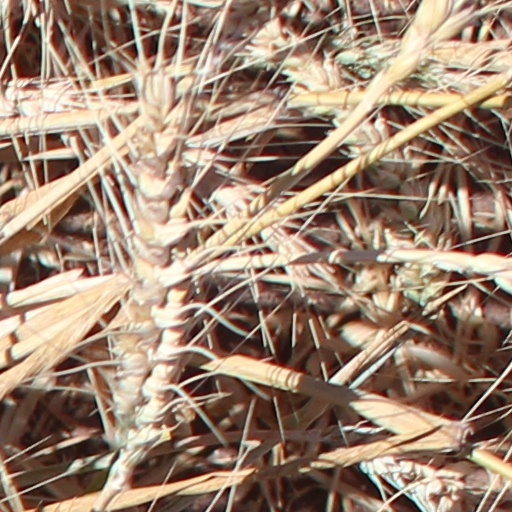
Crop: wheat